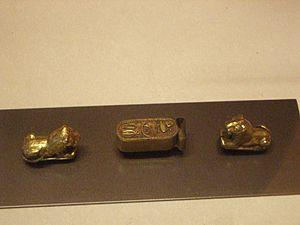
Ahmôsis Iᵉʳ, dont le nom signifie « Né de Iâh », est un pharaon de l'Égypte antique, fondateur de la XVIIIᵉ dynastie. Il est membre de la maison royale de Thèbes, fils du pharaon Séqénenrê Taâ et proche parent du dernier pharaon de la XVIIᵉ dynastie, le roi Kamosé. Manéthon lui attribue vingt-cinq années de règne. Il est d'abord roi de Thèbes de -1550/-1549 à -1540, puis de toute l'Égypte jusqu'en -1525/-1524.